1st Australian Wireless Signal Squadron

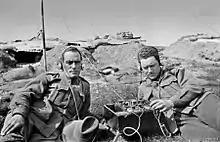
A pair of Australian signallers, each wearing a headphone set, listen in on an early Marconi Mk III crystal shortwave tuner set. The men are probably conducting a training exercise at the signalling school at Broadmeadows, Victoria

At the outbreak of World War I, the British Indian Army had a severe shortage of wireless equipment and trained operators. On 27 December 1915, the Australian government received a request for a troop of wireless signallers (approximately 50 soldiers) to be sent to Mesopotamia. The operators were raised from the Marconi School of Wireless in Sydney and the Broadmeadows depot in Victoria, while the drivers, who made up half of the unit, were raised from the Army Service Corps at Moore Park in Sydney. The troop, which became known as the 1st Australian Pack Wireless Signal Troop, sailed from Melbourne on 5 February 1916 and after stops at Bombay and Columbo, arrived in Basra on 19 March 1916. An equivalent unit was sent by the government of New Zealand, and it was combined with the Australians to form "C" Troop of the 1st Wireless Squadron.